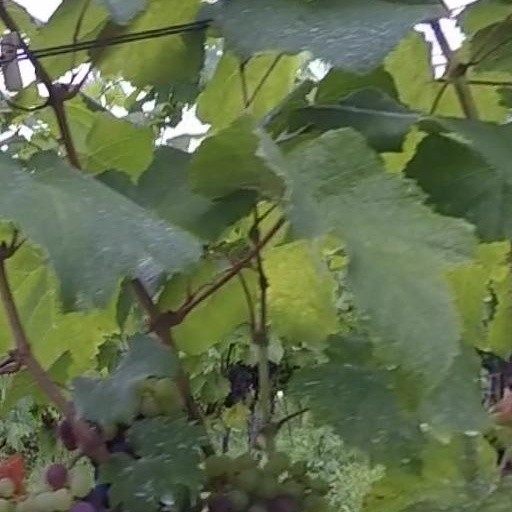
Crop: grape